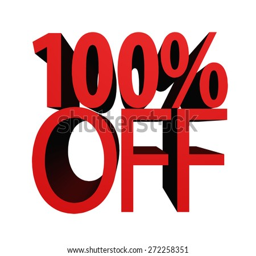
industry of a percent symbol